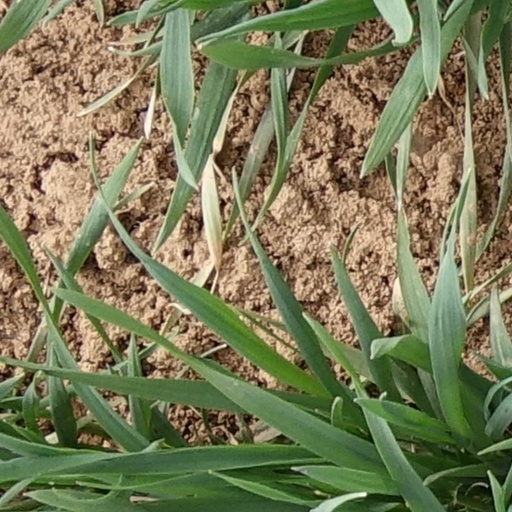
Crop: wheat